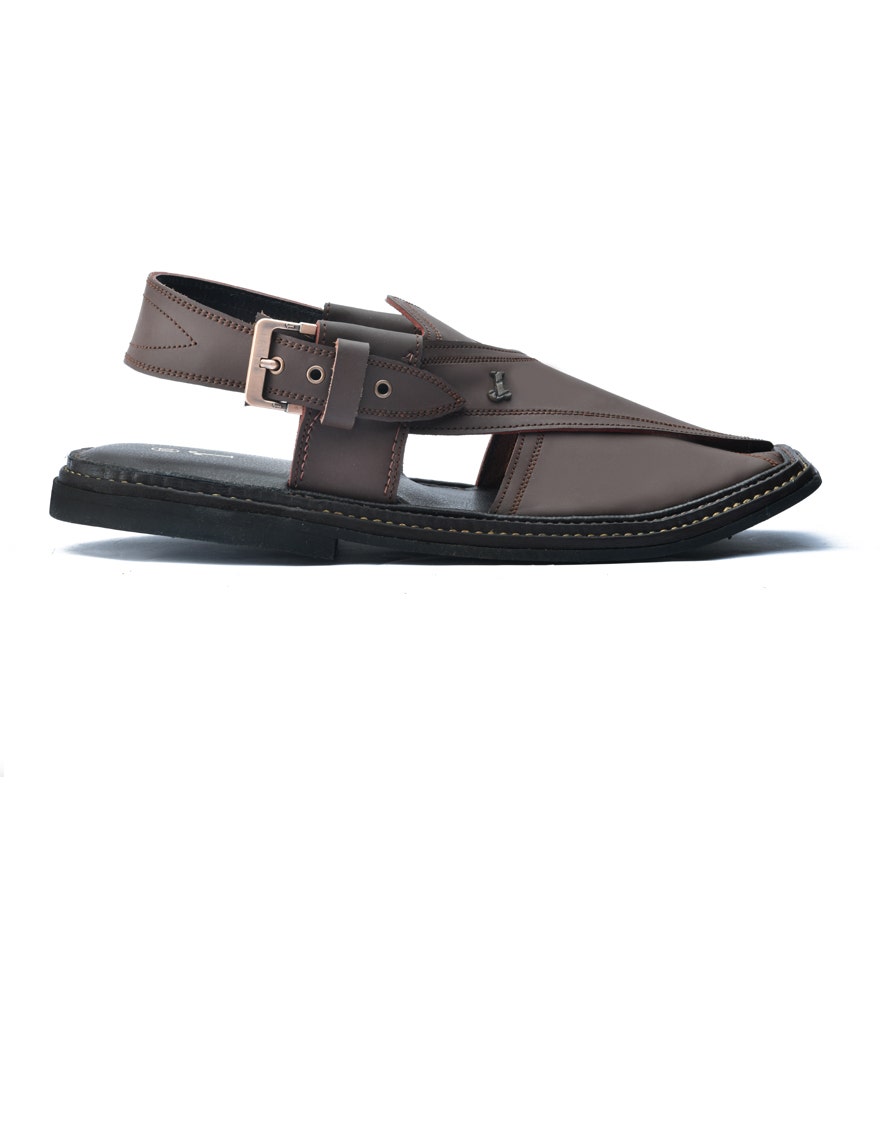
brown leather kamal sandal